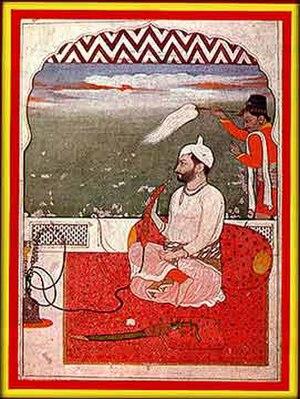
Le Himachal Pradesh est un État du nord-ouest de l’Inde. Territoire de l'Union en 1950, le Himachal Pradesh est devenu le dix-huitième État de la République indienne en 1971. Sa capitale, Shimla, fut pendant près d'un siècle la capitale d'été du Raj britannique.